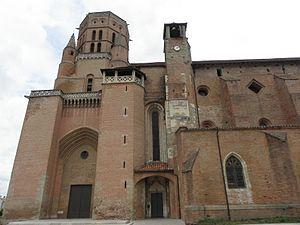
Vue méridionale de la cathédrale Saint-Alain de Lavaur (81). This building is indexed in the Base Mérimée, a database of architectural heritage maintained by the French Ministry of Culture,